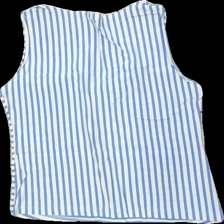
View: back
Type: Tank top
Category: Ladies
Brand: Missing
Colors: White, Blue
Material: 100% cott
Pattern: Striped
Cut: Regular
Season: All
Smell: Minor
Price range: <50
Recommended usage: Export
Comment: missfärat, tappat formen